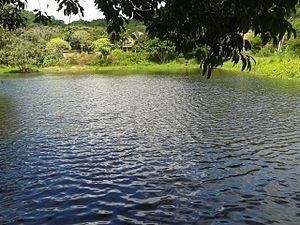
Palmácia est situé dans la région montagneuse du Ceará et se impose comme une destination touristique dans l'état, classé comme ville idéale pour l'écotourisme et le tourisme d'aventure.